Dieppe maps

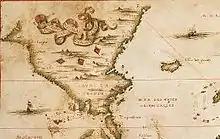
Nicolas Desliens, detail of "Java la Grande", 1566.

Discussion of the Dieppe maps in contemporary Australia (except for the work of Robert J. King) is exclusively confined to the Jave la Grande feature. In the media, the maps are sometimes mistakenly described as Portuguese.